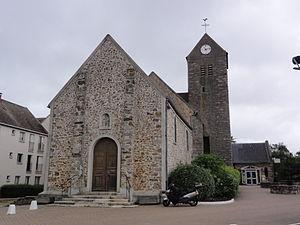
Nozay (Essonne) Église
Nozay est une commune française située à vingt-quatre kilomètres au sud-ouest de Paris dans le département de l'Essonne en région Île-de-France.